George Town, Cayman Islands

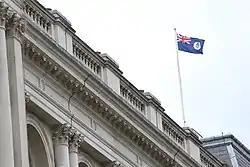
Cayman Islands flag flies at its foreign office

The Caymanian government offices are located in George Town. These offices include the Parliament of the Cayman Islands, the Court Houses and the Government Administration Building. The Government Administration Building houses the offices of the Premier and other members of Cabinet, the Deputy Governor and his staff as well as other elected officials and civil servants. The former Old Courts Building located at the corner of Shedden Road and Harbour Drive is now the National Museum of Grand Cayman. The building was built more than 150 years ago and has served the Caymanian government not only as a court building but as a jail and the island's first official Post Office.